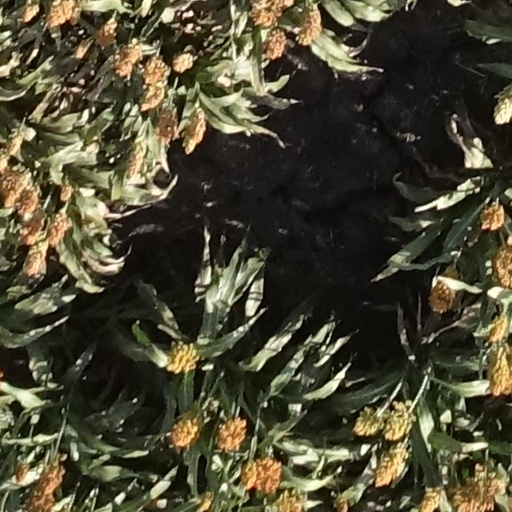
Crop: sorghum